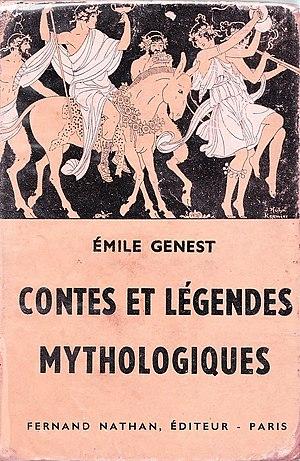
Contes et légendes est une collection française de livres pour la jeunesse créée en 1913-1914 par la Librairie Fernand Nathan. La collection est toujours éditée de nos jours.